Hasmik Poghosyan

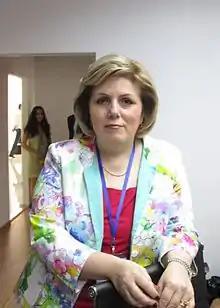

Hasmik S. Poghosyan (May 22, 1960, Yerevan, Armenia), Armenian state and political figure, Minister of Culture of RA (2006-2016).